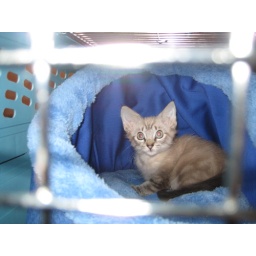
Frappy was very happy in the bed inside the cat carrier, ready to go to her new life at her forever home!